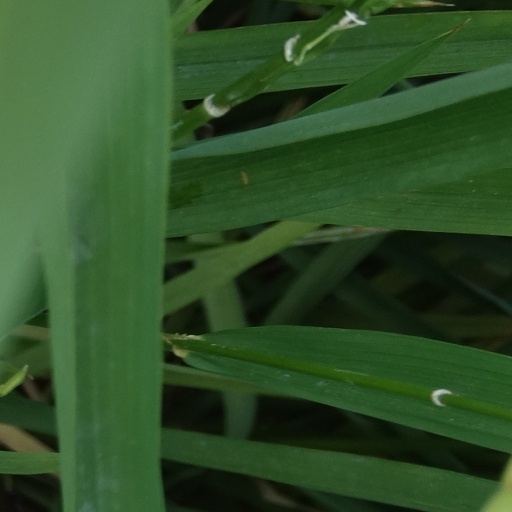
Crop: rice